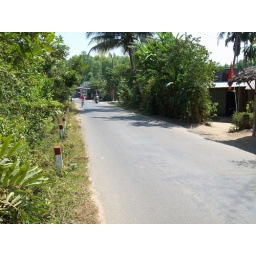
2009 - The road in front of the house